Avtandil Gogoberidze

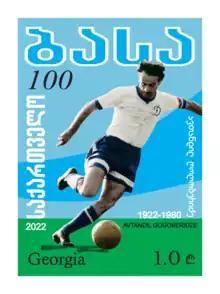
Gogoberidze on a 2022 stamp of Georgia

Avtandil Nikolozis dze Gogoberidze (3 August 1922, Sukhumi – 20 November 1980, Tbilisi), nicknamed "Basa", was a Soviet and Georgian football player. He was a Grigory Fedotov club member. His son Tengiz Gogoberidze played one game in the Soviet Top League for FC Dinamo Tbilisi.